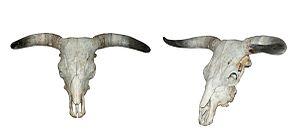
Les bovins Taurus sont des formes avancées de l'aurochs de Heck, une tentative de reconstitution de l'aurochs, ancêtre sauvage des bovins domestiques. Ils sont issus du croisement entre des aurochs de Heck traditionnels et des bovins ressemblants à l'aurochs, généralement du Sud de l'Europe, afin d'obtenir une plus grande concordance avec l'aurochs. Des troupeaux de Taurus sont présents en Allemagne, en Hongrie, au Danemark, en Lettonie et aux Pays-Bas et sont utilisés pour la conservation des paysages naturels et de la biodiversité. Le bétail Taurus est une race qui est toujours croisée et élevée de manière sélective.